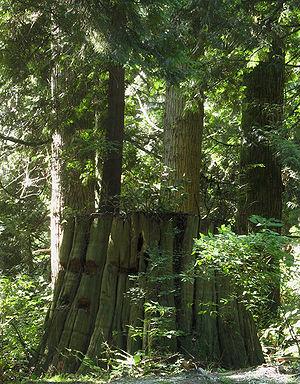
Le parc Stanley est un parc urbain de 404,9 hectares qui se situe à Vancouver, en Colombie-Britannique. Le parc a été officiellement ouvert le 27 septembre 1888, où il a été baptisé du nom de Frederick Stanley, Gouverneur général du Canada de l'époque.